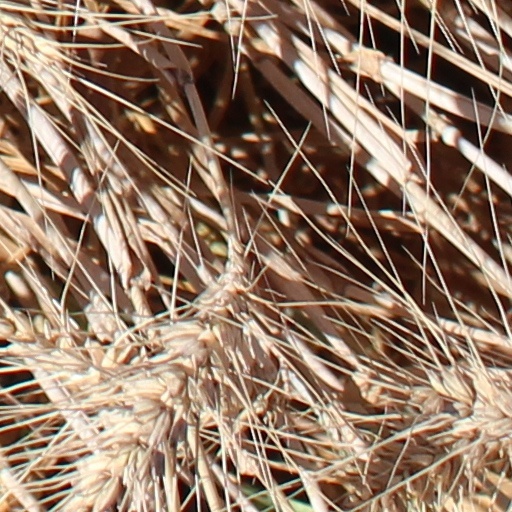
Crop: wheat